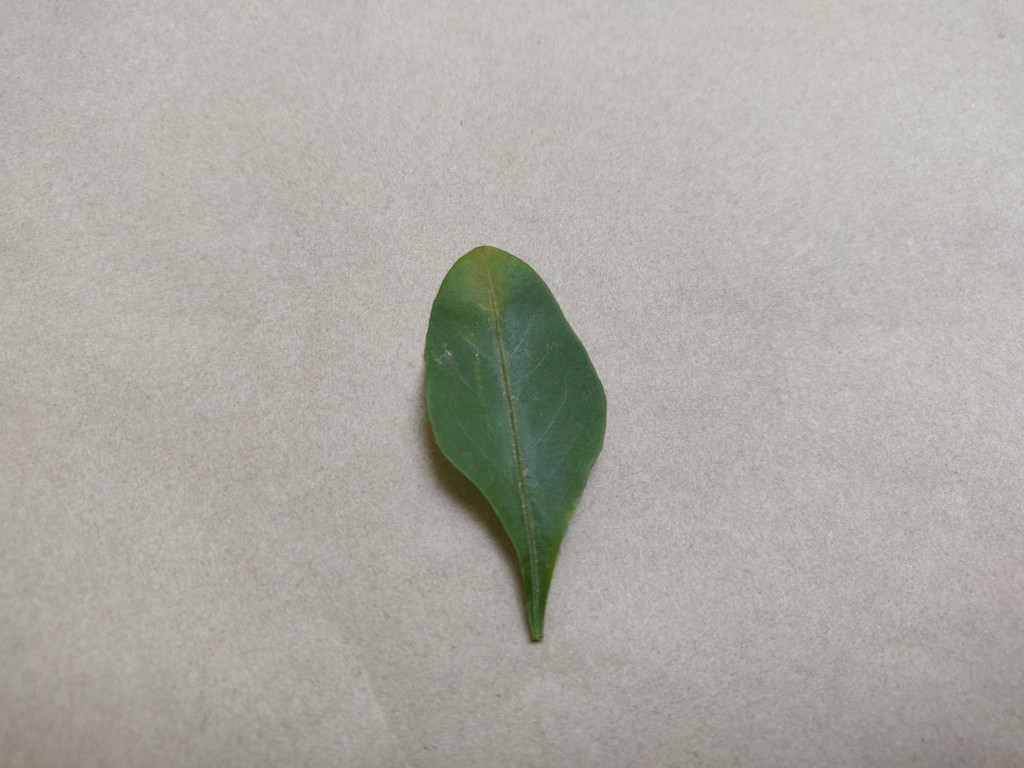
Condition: Unhealthy
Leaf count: single
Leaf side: front